West Haven station

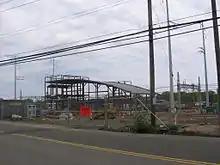
West Haven station under construction in May 2012

In February 2005, the City of West Haven released a proposal for the West Haven station that modified the state's current plan, with less land taking adjacent to the station and a pedestrian bridge across Saw Mill Road to a 629-space garage in the Armonstrong North building. The city's proposal also included transit-oriented development, with a 325-unit residential development on the Armstrong South property and mixed-use buildings along Hood Terrace and Railroad Avenue. On June 19, 2006, West Haven Mayor John M. Picard and U.S. Representative Rosa L. DeLauro announced that DeLauro had secured $1.2 million in federal funding for the project, which brought the federal funding commitment as of that date to $3.2 million. The Final Environmental Impact Statement, released in June 2007, estimated the capital cost for the station at $66.56 million including land acquisitions, with a total of 1,074 parking spaces split between lots and a garage. Ridership was estimated at 1,620 daily riders at opening and 1,955 by 2025, with about 20% new transit users rather than diverted from New Haven or Milford stations.